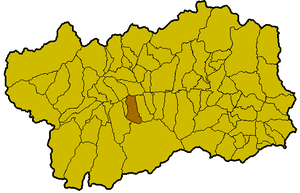
Localisation de la commune de Gressan à l'intérieur de la Vallée d'Aoste. Italiano: Posizione del comune di Gressan all'interno della Valle d'Aosta. 日本語: ヴァッレ・ダオスタ内のコムーネ・グレッサーンの位置.
Gressan est une commune italienne alpine de la région Vallée d'Aoste.